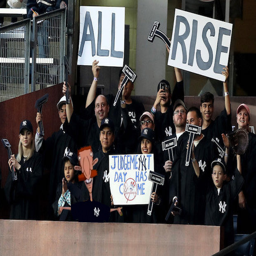
even though it 's picked at random , person keeps ending up in person .